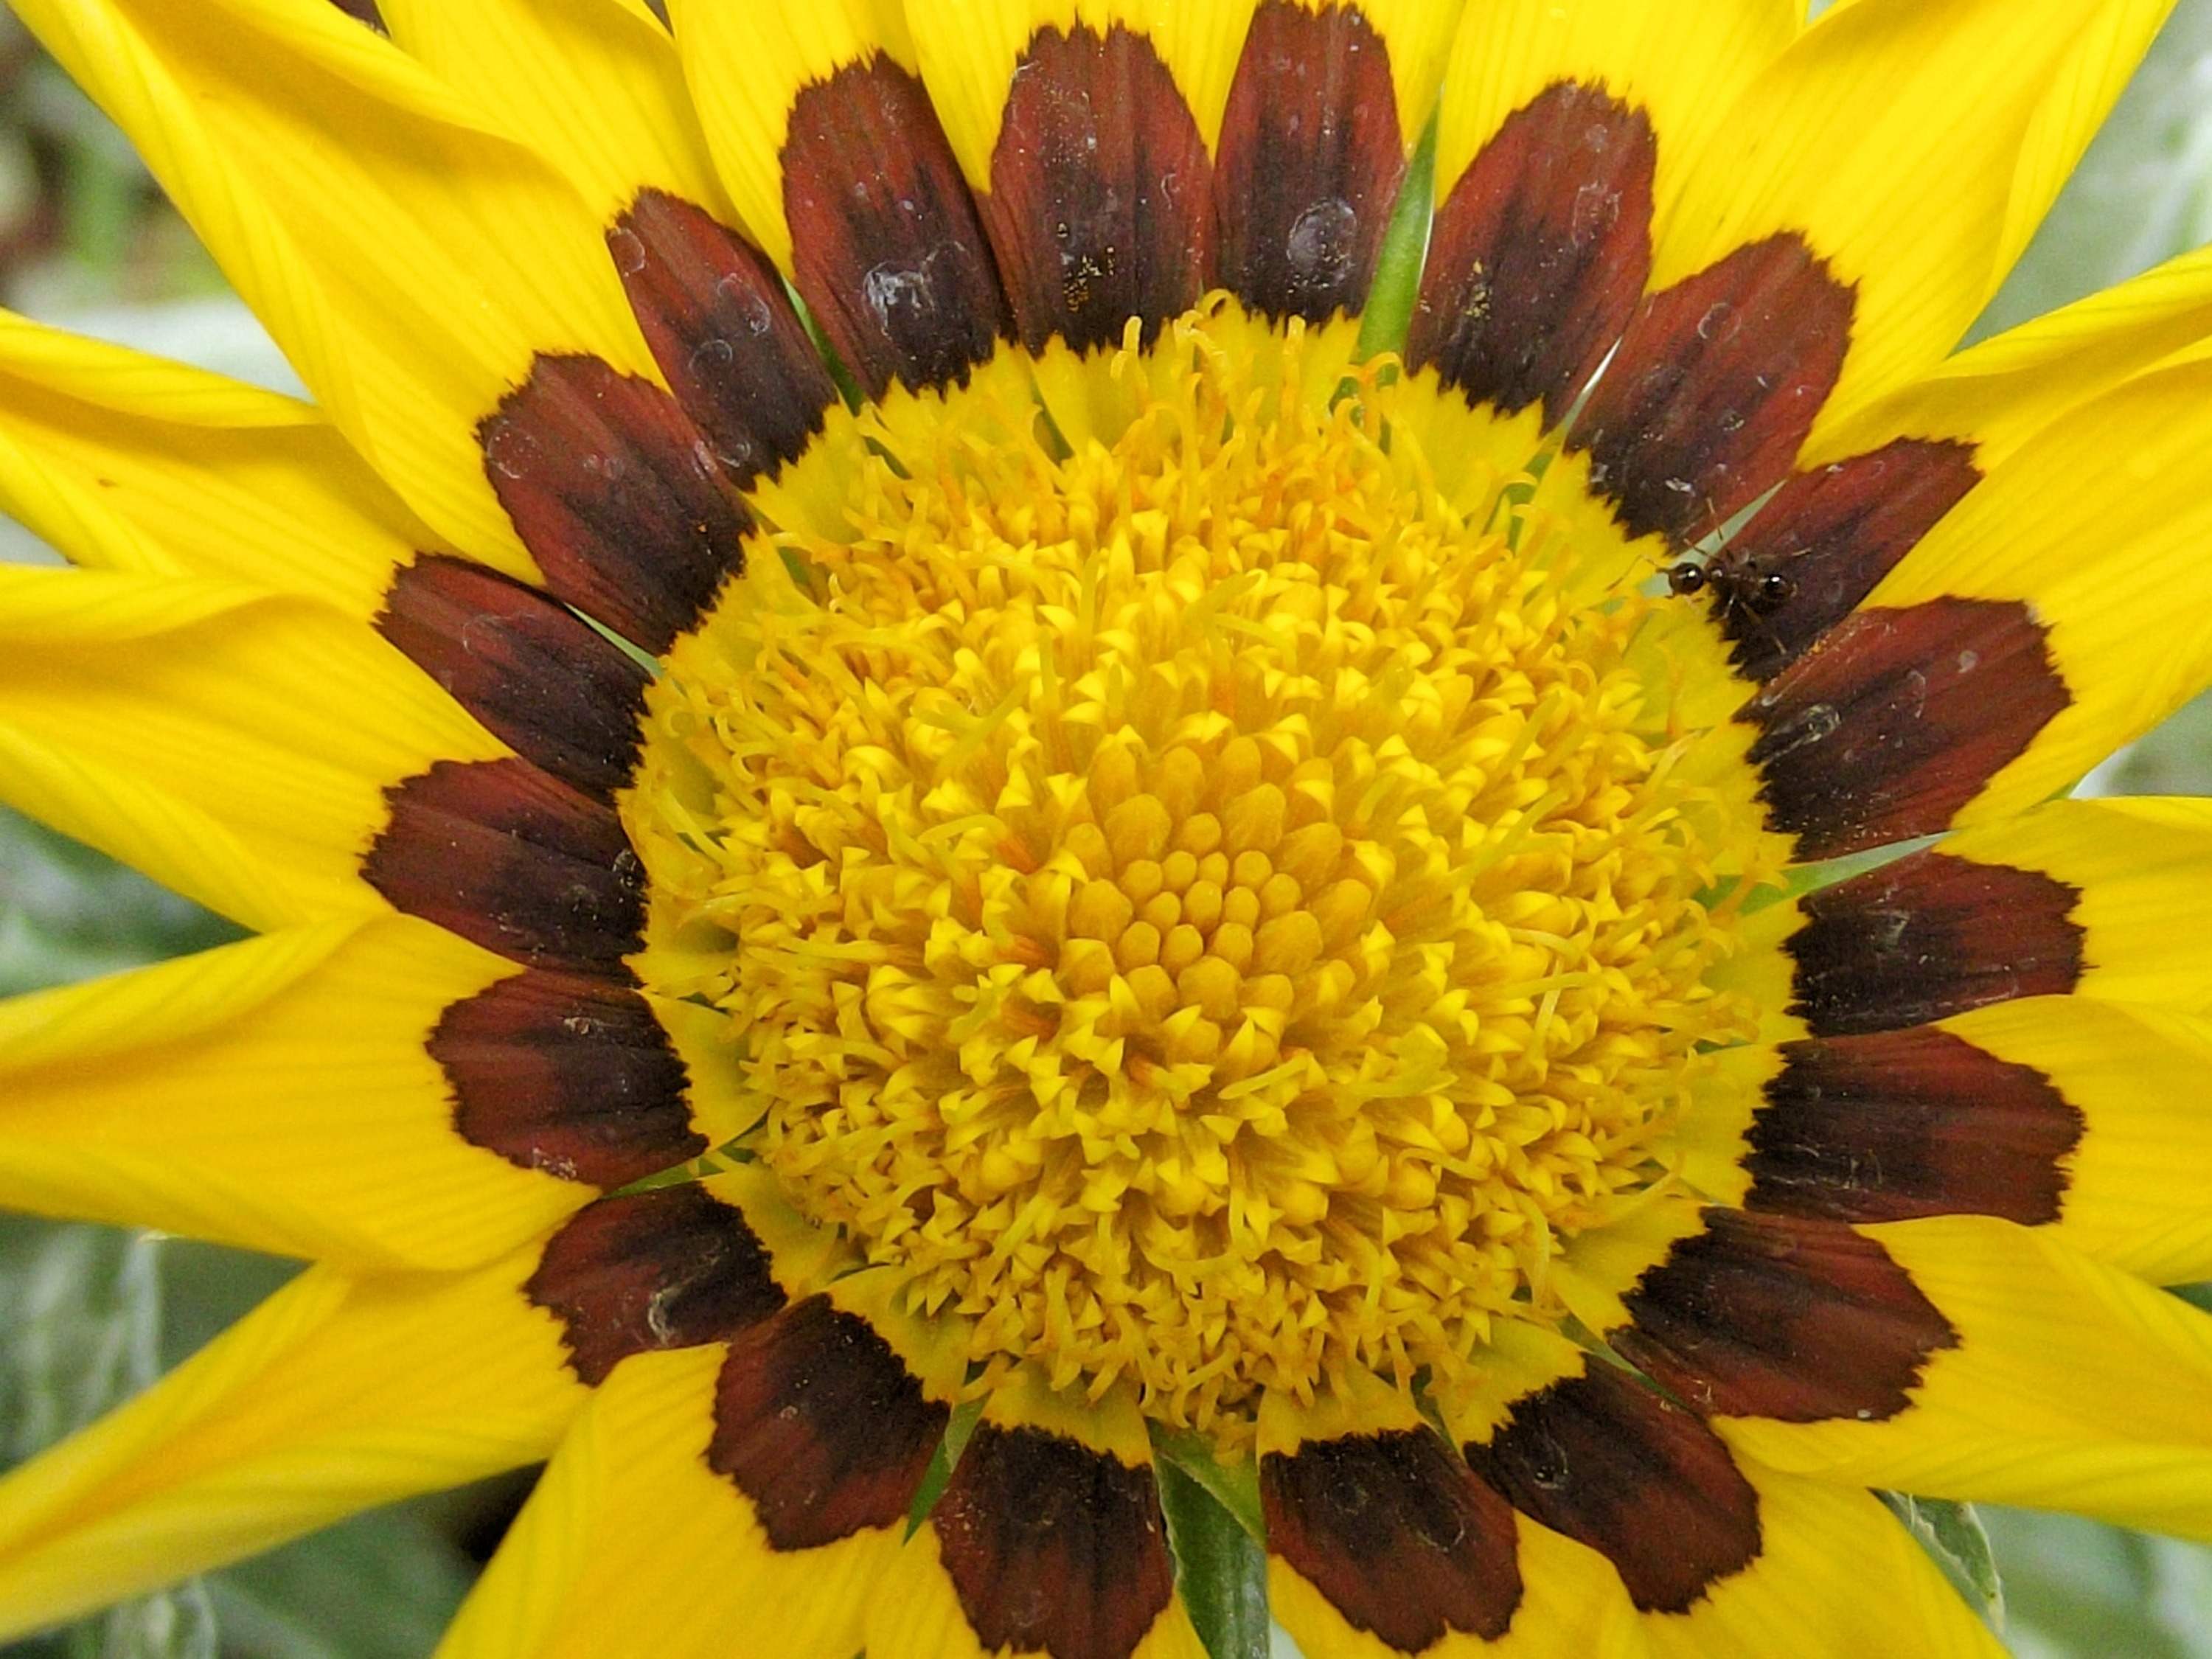
nature, plant, photography, flower, petal, color, brown, yellow, flora, sunflower, flowers, close up, colours, south africa, macro photography, flowering plant, daisy family, hartbeespoort dam, sunflower seed, annual plant, land plant, blanket flowers